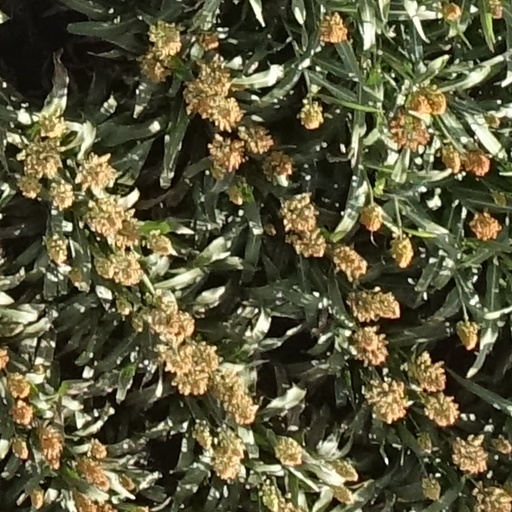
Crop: sorghum